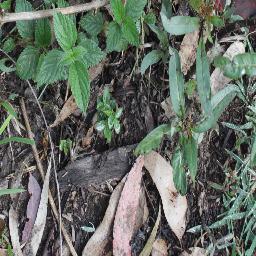
Label: lantana